Macintosh External Disk Drive

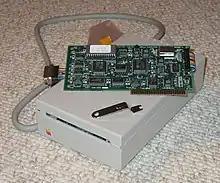
Apple II 3.5 Disk Controller Card & Apple SuperDrive

Later renamed the Apple SuperDrive (G7287), the Apple FDHD Drive (Floppy Disk High Density) was introduced in 1989 as Apple's first external 1.44 MB high-density double-sided -inch floppy drive. It supported all of Apple's 3.5" floppy disk formats as well as all standard PC formats (e.g. MS-DOS, Windows), allowing the Macintosh to read and write all industry-standard floppy disk formats. The external drive was offered only briefly with support for the Apple II, coming late in that product's life. To take advantage of the drive's extended storage and new capabilities, it required the new SWIM (Sander–Wozniak Integrated Machine) floppy disk controller chip to be present on the Macintosh and Apple II, the latter requiring the Apple II 3.5 Disk Controller Card which integrated the chip. If the drive was connected to an older Macintosh, Apple IIGS or Apple IIc Plus with the older IWM (Integrated Woz Machine) chip, the drive would act as a standard 800K drive, without any additional capabilities. The interface card was necessary for the Apple IIGS to make use of its greater storage capacity and ability to handle PC formats. The Apple IIe could not utilize the drive in any form, unless it had the specialized interface card installed, much like the UniDisk 3.5 which the SuperDrive replaced. The last Mac it could be used with was the Classic II and was discontinued shortly thereafter. The drive was fitted in every desktop Mac from its introduction and was eliminated with the introduction of the iMac in 1998. PowerPC Macs dropped the original auto-inject Sony drives and went to a manual inject mechanism.